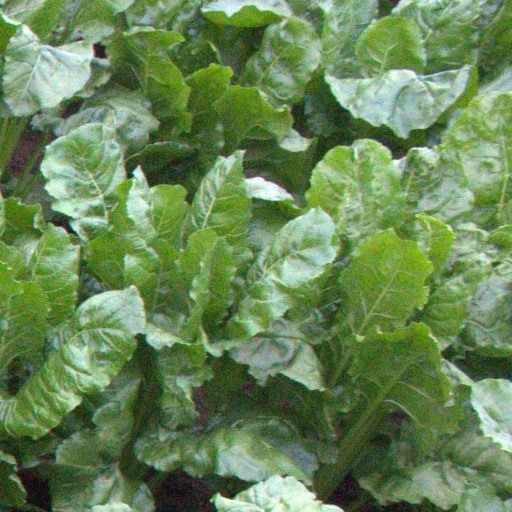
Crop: sugar beet